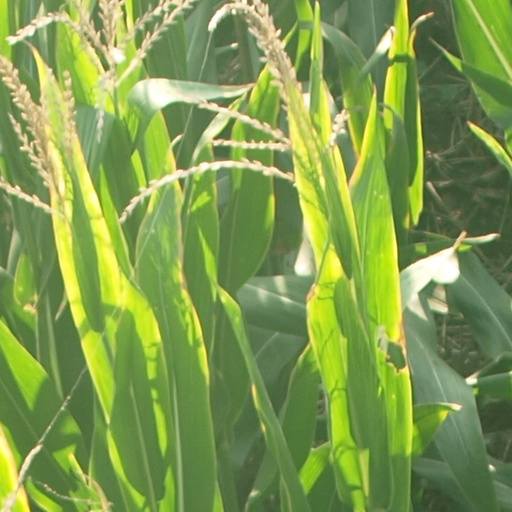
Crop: maize; corn